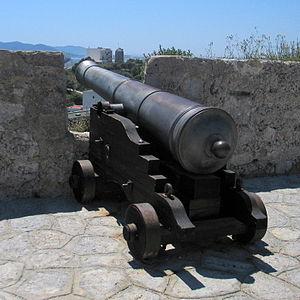
Un canon de 24 livres est un canon tirant des boulets de 24 livres, utilisé sur des navires de guerre, dans des batteries côtières et comme artillerie de siège, du XVIIᵉ siècle au milieu du XIXᵉ siècle.
Le Corps expéditionnaire de la Méditerranée est une des armées de la deuxième République française qui fut envoyé combattre la République romaine en 1849.